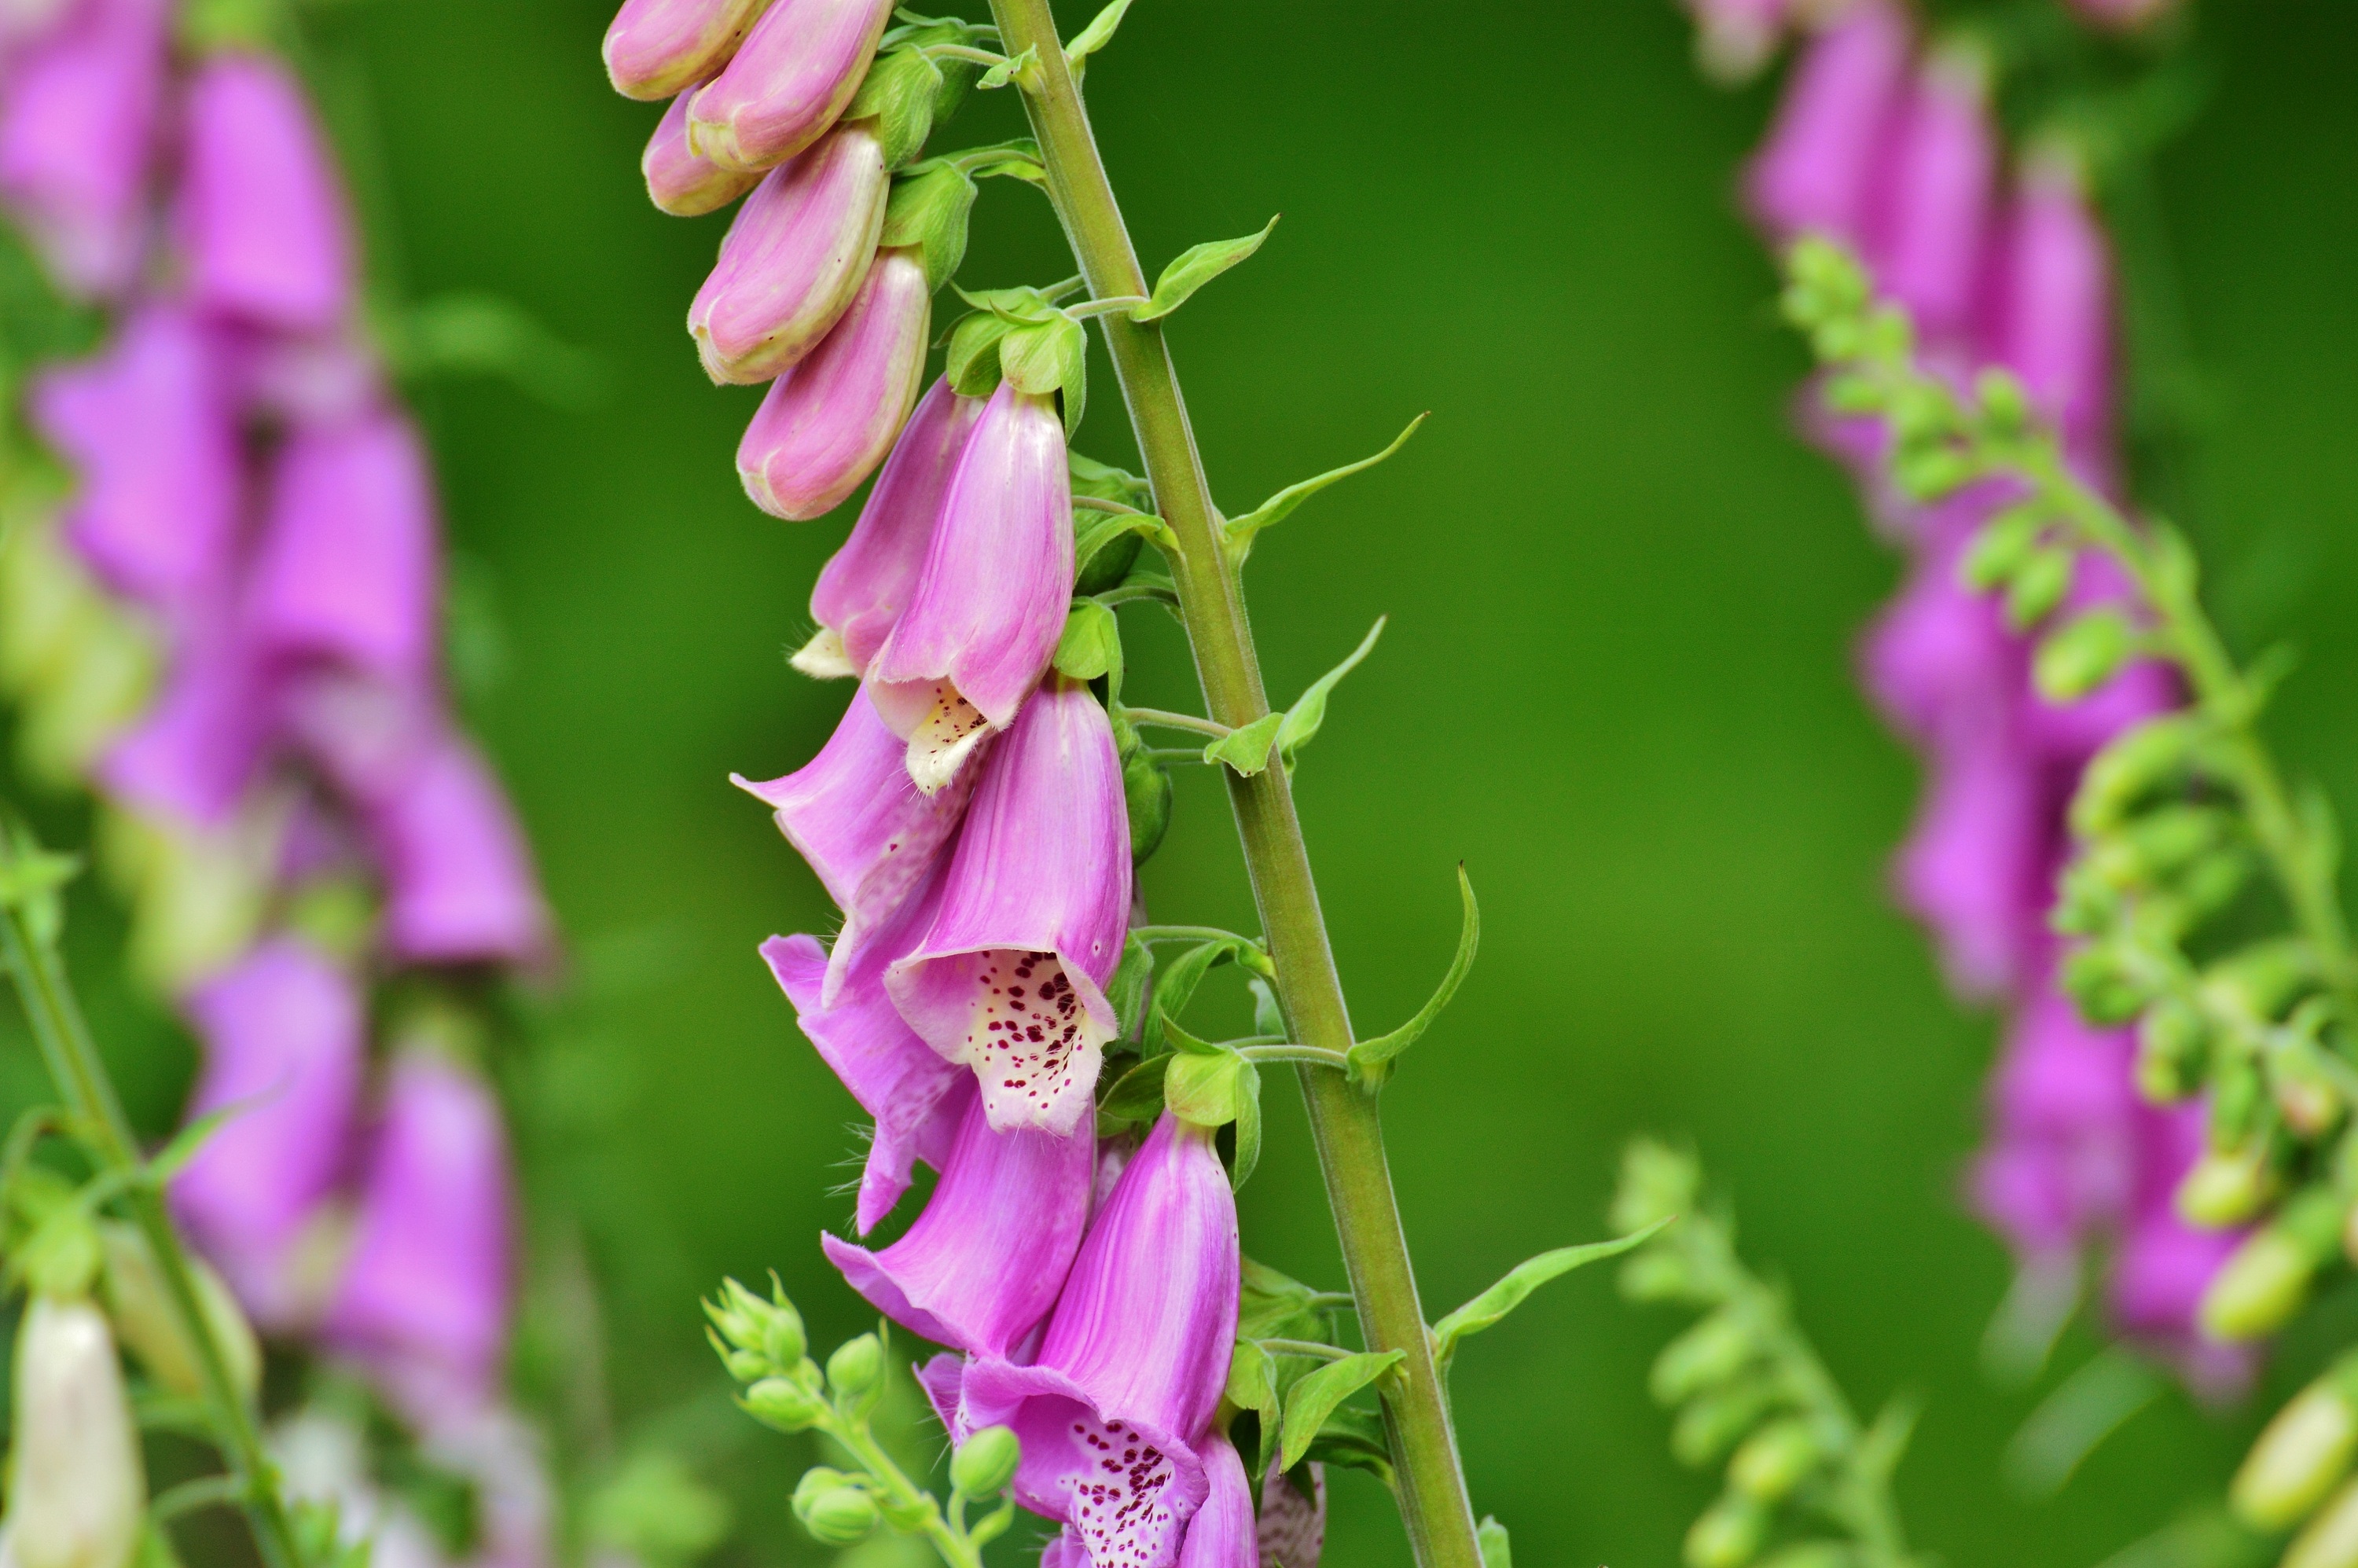
nature, blossom, plant, meadow, flower, bloom, spring, green, botany, garden, flora, wildflower, toxic, beautiful, spring flower, bells, digitalis, thimble, macro photography, flowering plant, plant stem, land plant, everlasting sweet pea